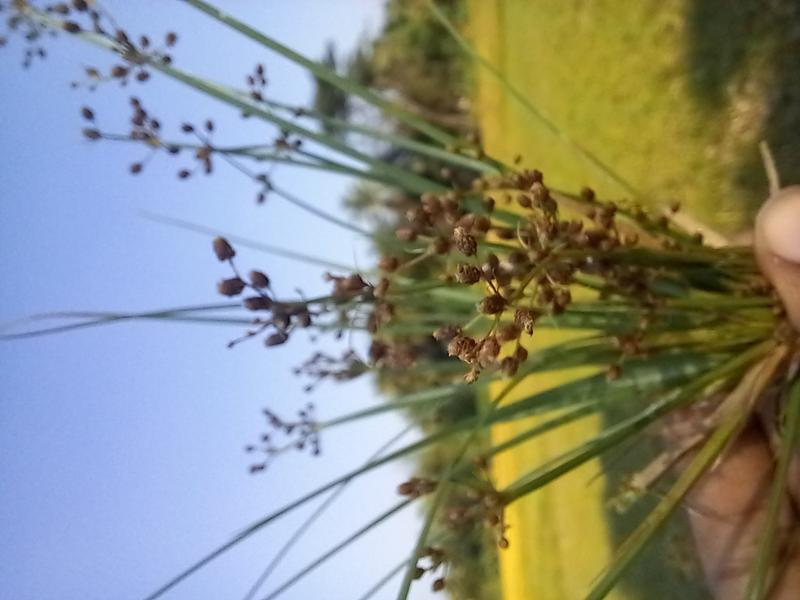
Weed species: Fimbristylis littoralis